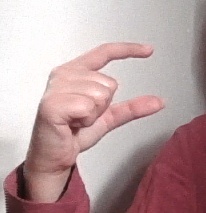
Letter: dal